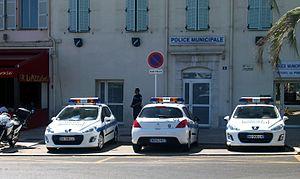
Police municipale, Cannes
L'expression police municipale désigne, en France, les pouvoirs de police des maires, des communes, et l'ensemble des agents qui sont placés sous son autorité, détenteurs du statut particulier issu de la loi du 15 avril 1999. Ces fonctionnaires sont notamment chargés par le maire, sous le contrôle administratif du représentant de l'État dans le département, d'assurer les missions de la police municipale, de la police rurale et de l'exécution des actes de l'État qui y sont relatifs sur le territoire de la municipalité.
Cannes — /kan/ ou localement /ˈkanə/ — est une commune française de la communauté d'agglomération Cannes Pays de Lérins située dans le département des Alpes-Maritimes, en région Provence-Alpes-Côte d'Azur, sur la Côte d'Azur dont elle est une ville phare. Ses habitants sont appelés les Cannois en français et les canenc en provençal.